Meleparambil Anveedu

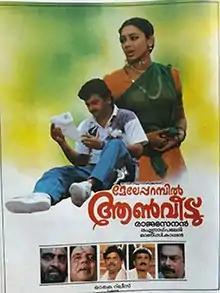
Poster

Meleparambil Anveedu is a 1993 Indian Malayalam-language romantic comedy-drama film directed by Rajasenan and scripted by Raghunath Paleri from a story by Gireesh Puthenchery. It stars Jayaram and Shobana, with Narendra Prasad, Meena Joseph, Jagathy Sreekumar, Janardanan, Vijayaraghavan, Oduvil Unnikrishnan, and Vinu Chakravarthy in supporting roles. The film was produced and distributed by Mani C. Kappan. This film is considered one of the best comedy movies in Malayalam cinema and has a cult status. It was remade in Tamil twice, as "Valli Vara Pora" (1995) and "Naiyaandi" (2013). Kappan remade the film in Assamese as "Borolar Ghor" (2012).